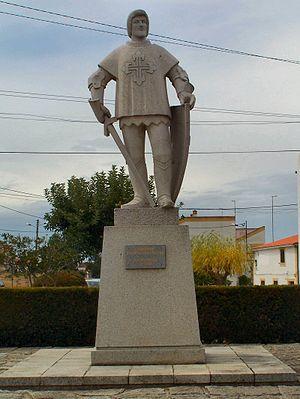
Don Nuno Álvares Pereira, également connu sous le nom de Saint Connétable, de bienheureux Nuno de Sainte Marie, et aujourd'hui Saint Nuno de Sainte Marie, ou tout simplement Nuno Alvares était un noble portugais et connétable du Portugal au XIVᵉ siècle qui a joué un rôle clé dans la crise portugaise de 1383-1385, durant laquelle le Portugal a préservé son indépendance face à la Castille. Nuno Alvares Pereira est également 2ᵉ connétable de Portugal, 38ᵉ Mordomo-Mor du Royaume, 7ᵉ duc de Barcelos, 3ᵉ comte d'Ourem et 2ᵉ comte de Arraiolos.